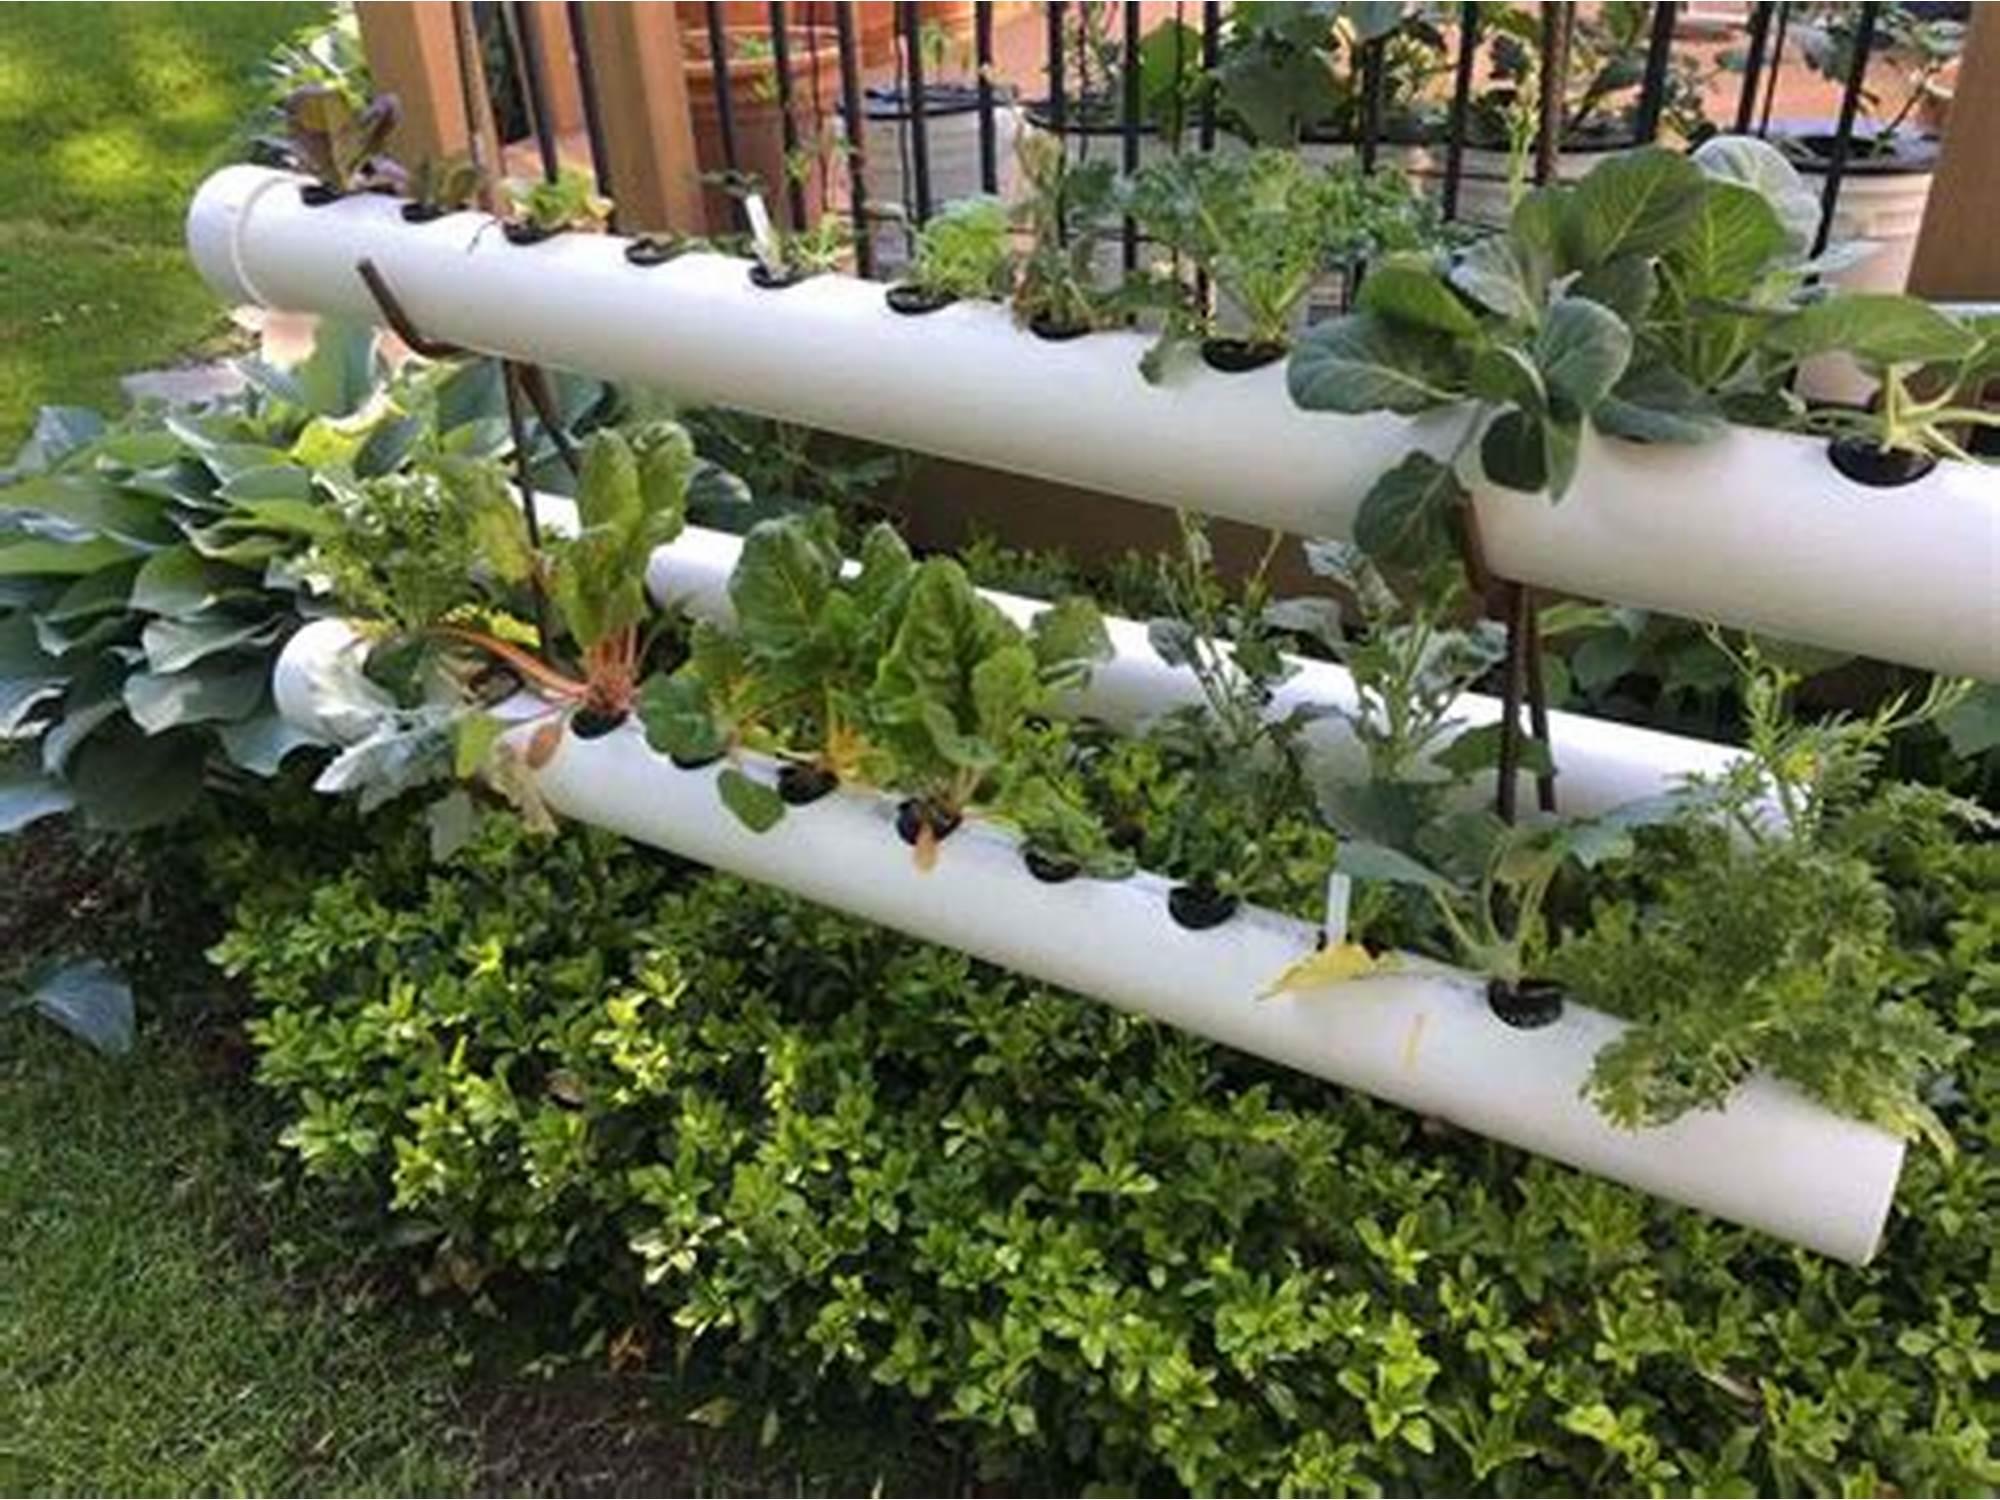
Upandaji wa mboga za majani zinazostawi pasipo  kutumia udongo, bali huchepua kutoka katika vitundu vya mabomba marefu,ambayo yana maji yenye dawa pamoja na virutubisho muhimu, vinavyosaidia mboga hizo kukua.